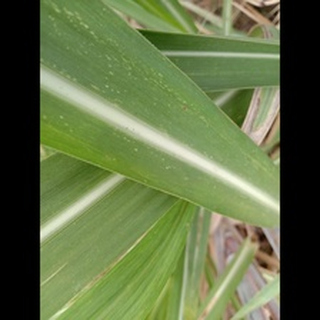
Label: sugarcane_mosaic